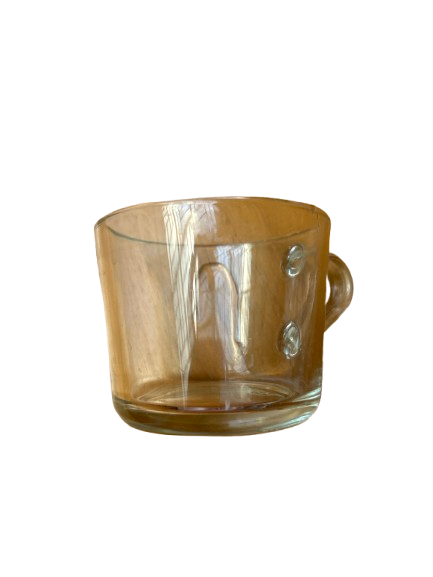
Waste category: glass